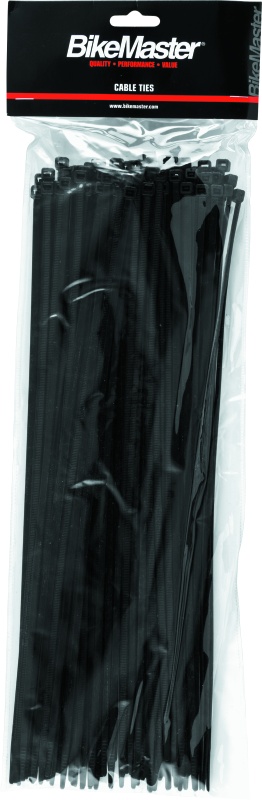
BikeMaster 15in Cable Ties (Pack of 100) - Black
UL-listed for use with electrical wiring, these cable ties have accurate molding so teeth hold on tight wherever you tie them. Available in black.
Brand: BikeMaster
Category: Hardware > Hardware Accessories > Hooks, Buckles & Fasteners > Gear Ties